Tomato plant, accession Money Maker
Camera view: bottom (45 deg); turntable rotation: 90 degrees
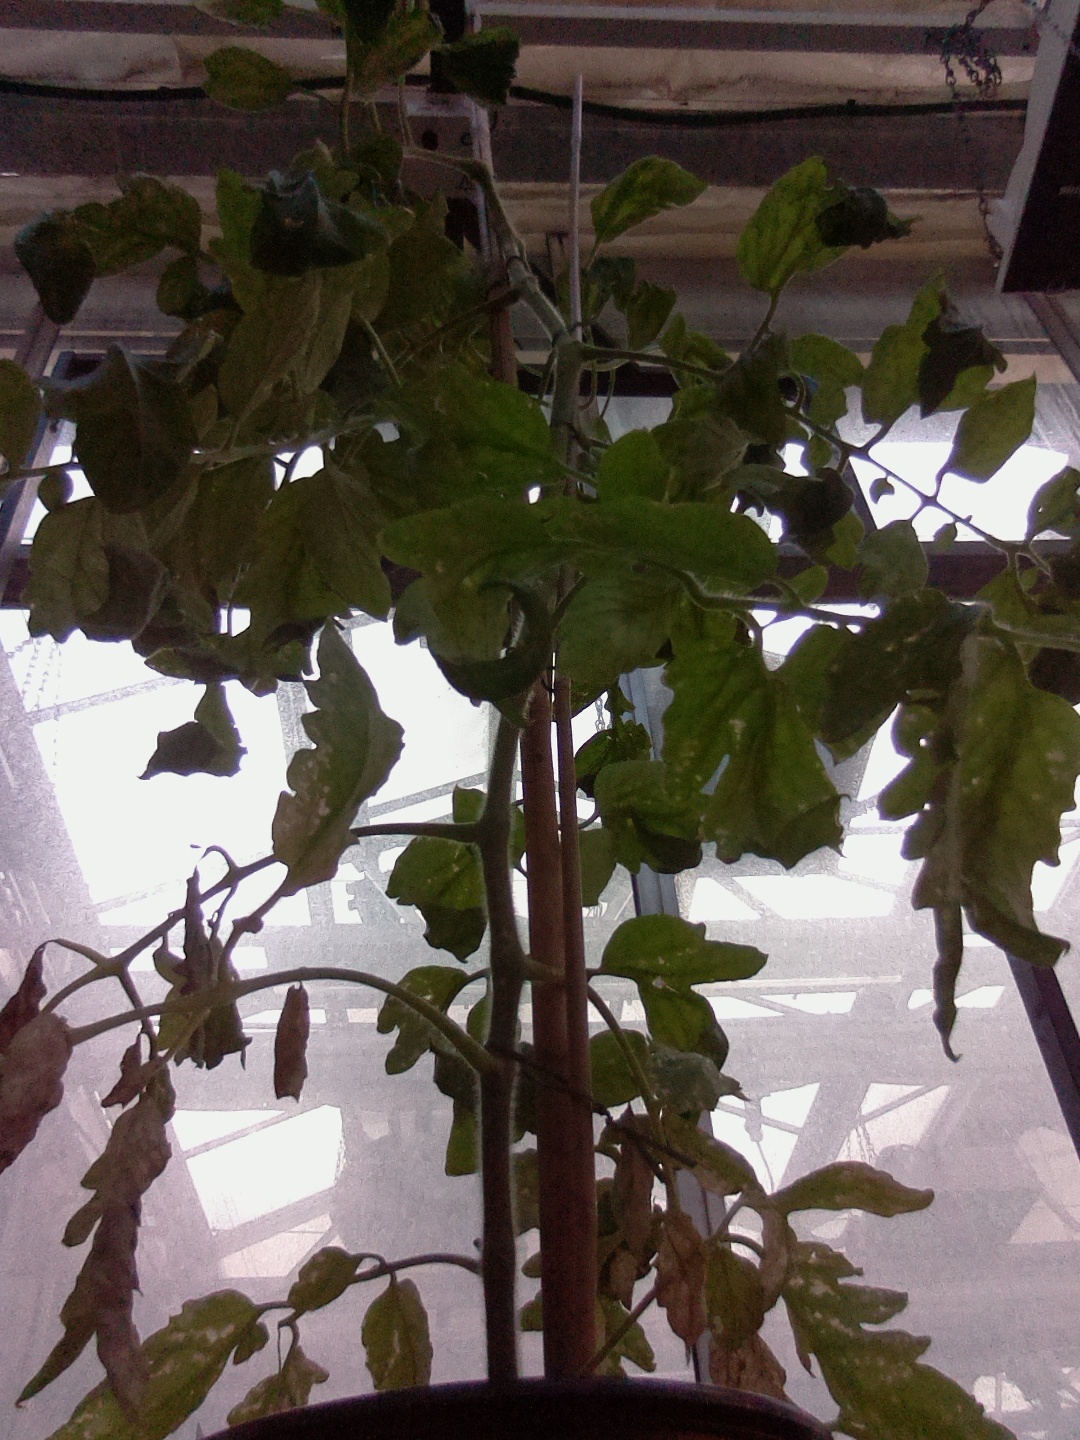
BBCH growth stage 29: 90%-100% Side shoots formed